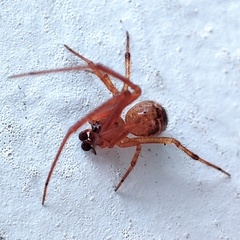
Species: Parasteatoda_tepidariorum